Détachement d'Action Rapide et de Dissuasion

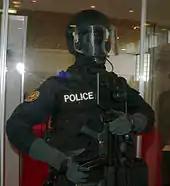
A model of a DARD operator in specialist gear

The Détachement d'Action Rapide et de Dissuasion (DARD) is a specialist unit of the cantonal police of Vaud, originally established to counter the growing rate of terrorism in Europe during the herald of the 1970s. They are based in the "Centre d'Intervention Régional" (English: Regional Intervention Centre), located in La Blécherette in the city of Lausanne.